1972 in Bangladesh

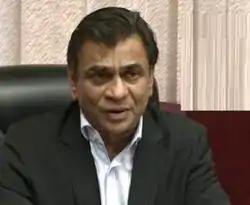
Salauddin Pic.jpg

Bangladesh Football Federation was founded on 15 July.